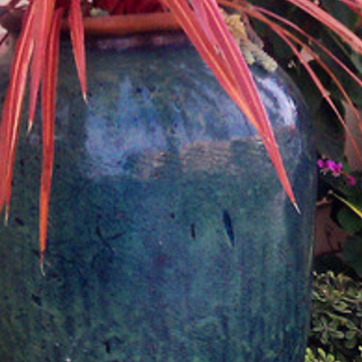
Material: ceramic